John Otis Brew

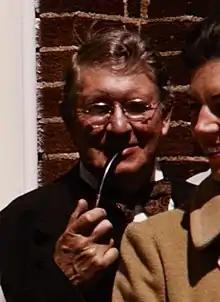

John Otis Brew (March 28, 1906 – March 19, 1988), was an American archaeologist of the American Southwest and director at the Peabody Museum at Harvard University. Many of his publications are still used today by archaeologists that conduct their work in the American Southwest. J.O. Brew was a titan in the world of archaeology for his attempts to "preserve our archaeological heritage".